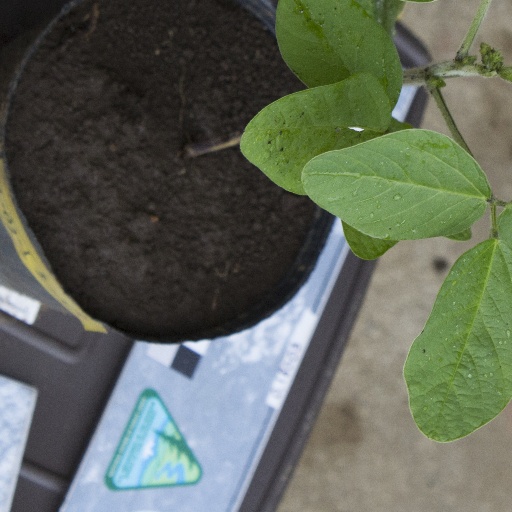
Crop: soybean